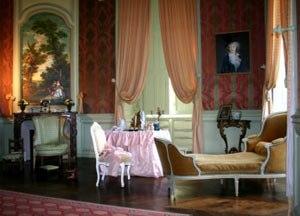
Le château de Condé est un domaine privé habité toute l'année situé à Condé-en-Brie, sur la route du Champagne, à 100 km à l'est de Paris.